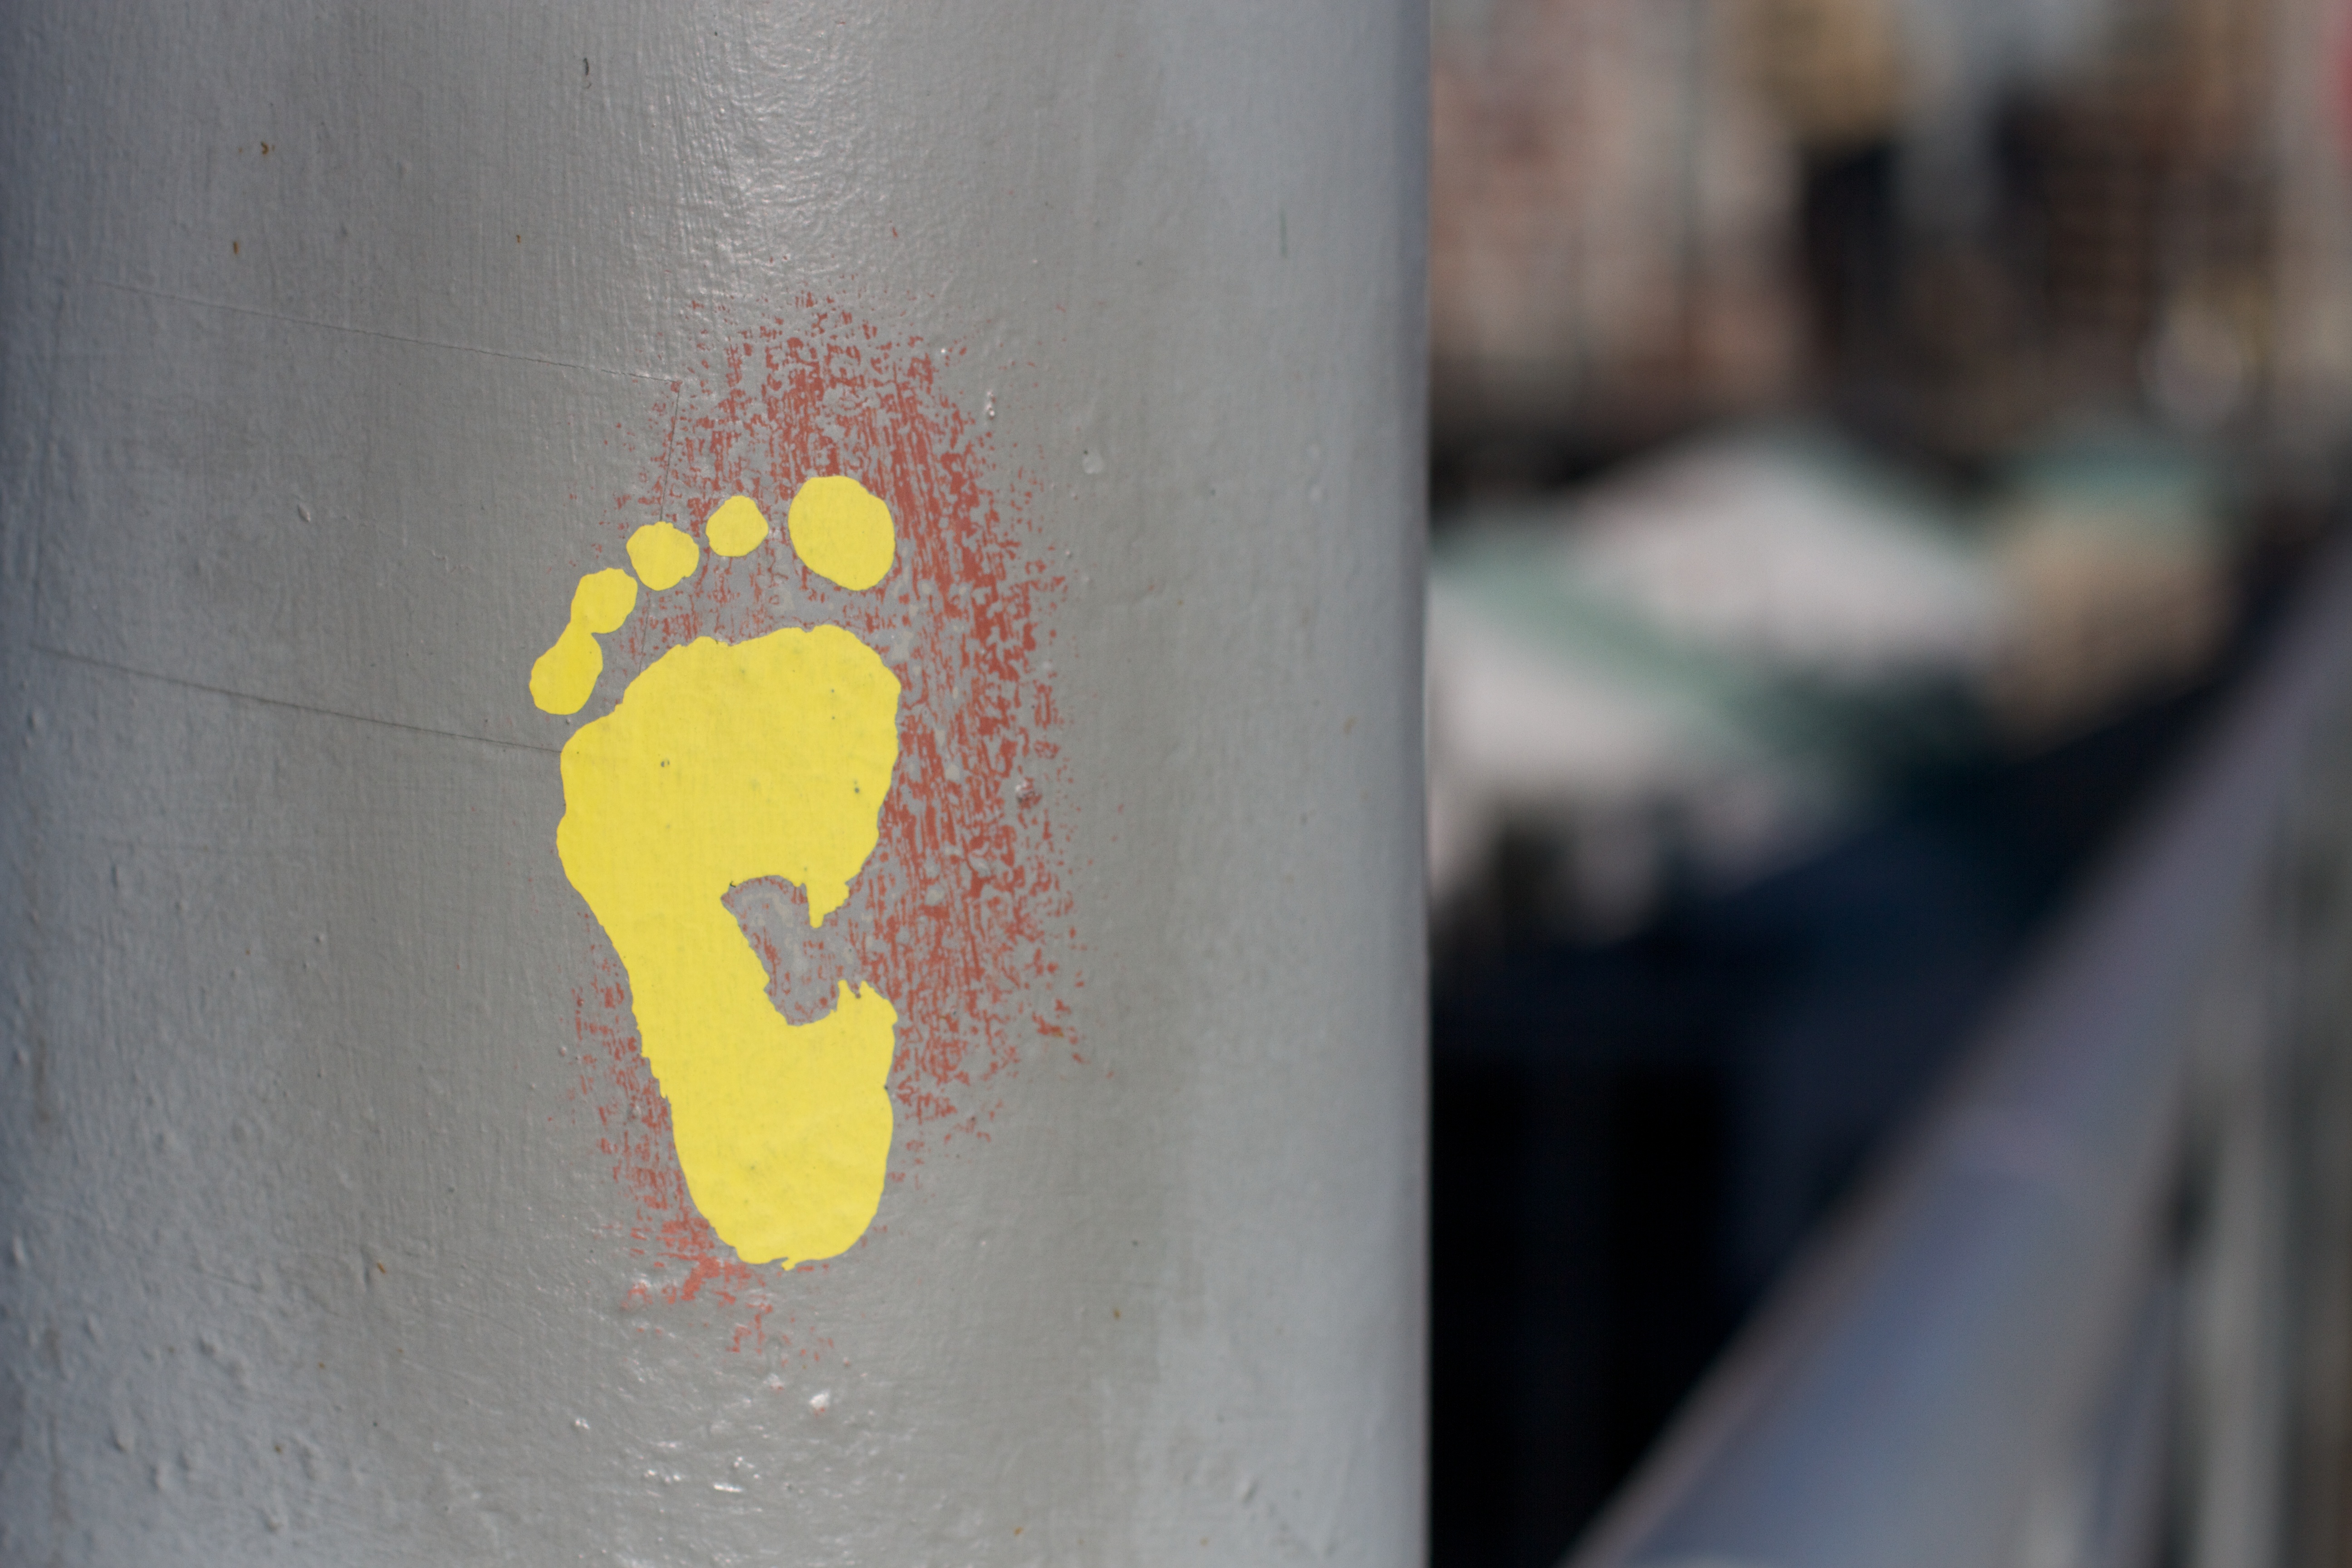
hand, glass, number, color, yellow, art, surfing equipment and supplies